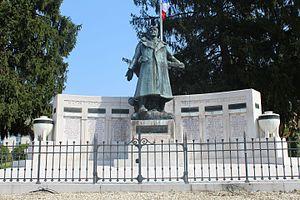
Monument aux morts de Pont-de-Vaux.
Pont-de-Vaux est une commune française, située dans le département de l'Ain en région Auvergne-Rhône-Alpes.